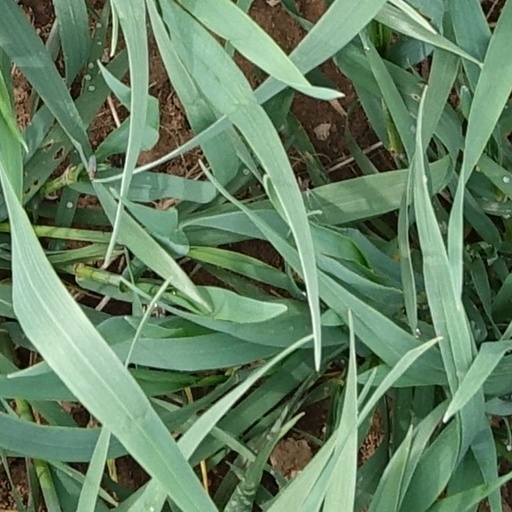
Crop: wheat